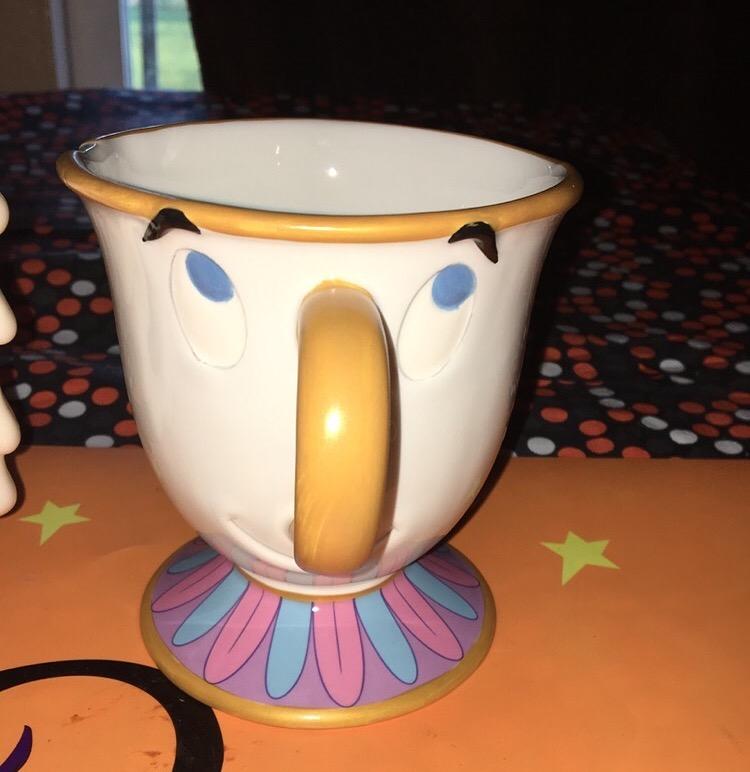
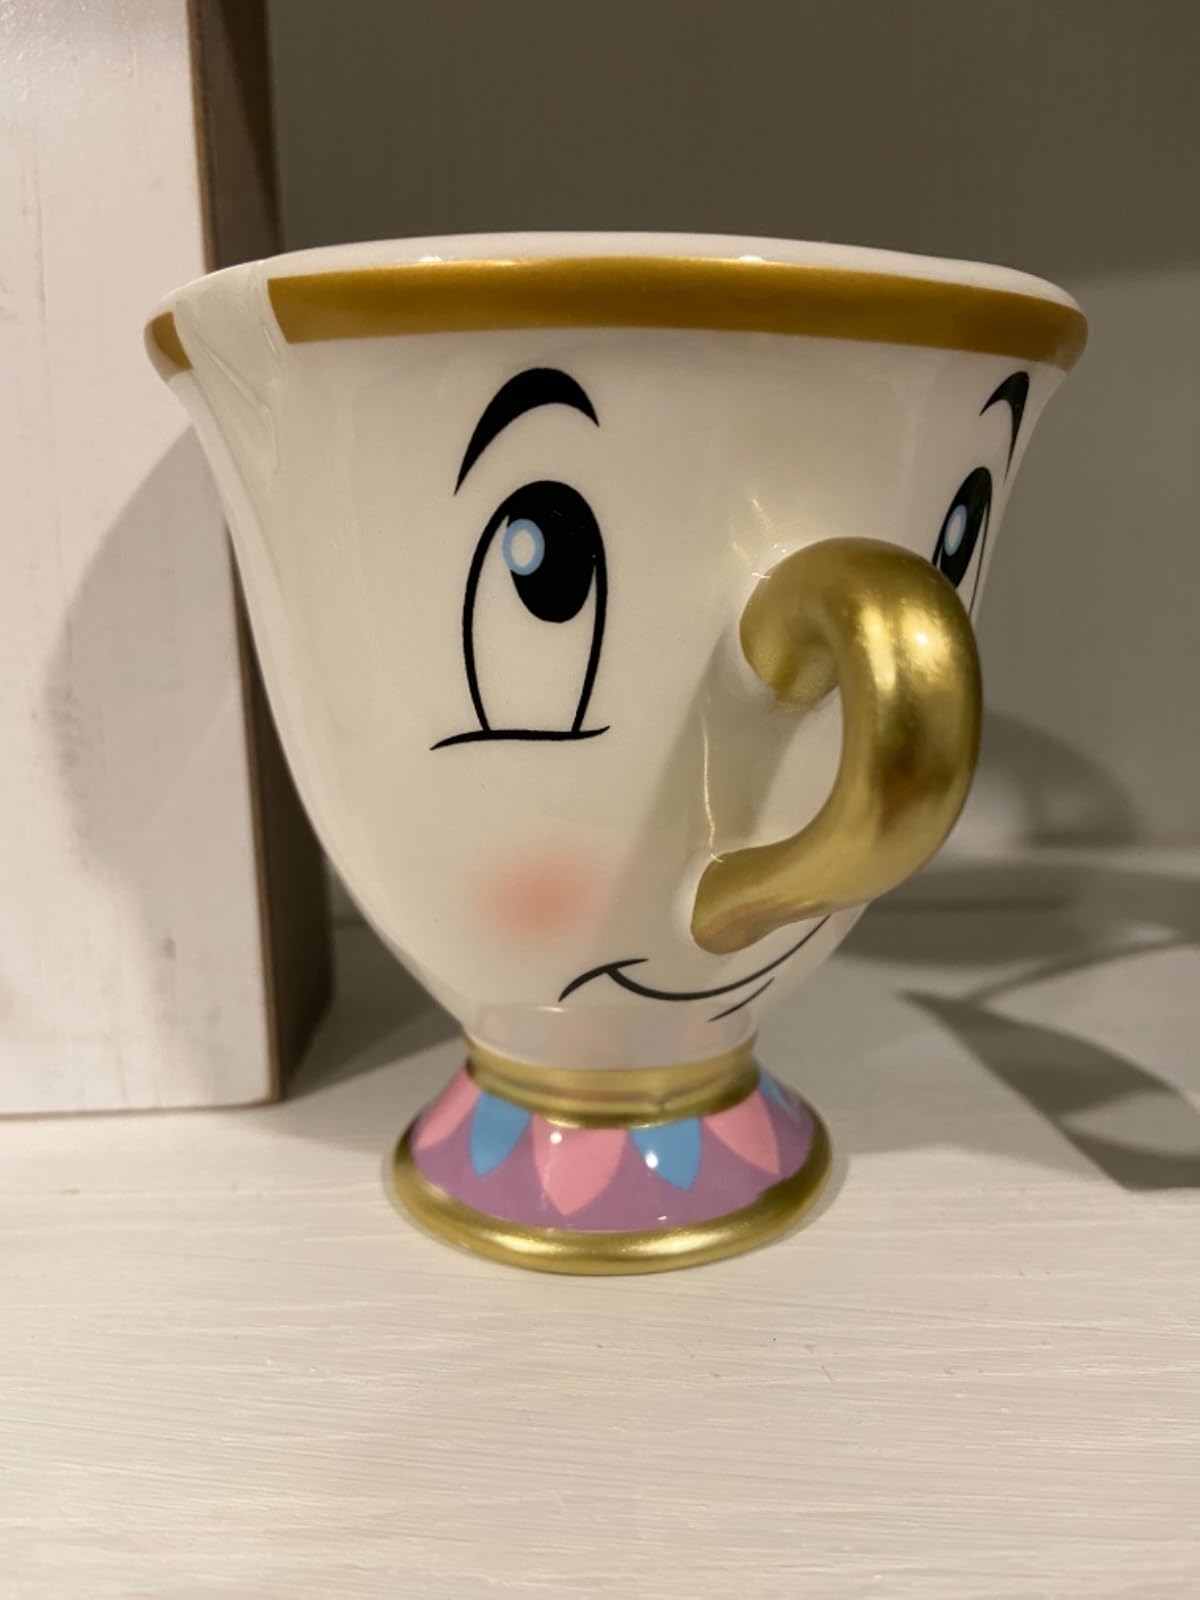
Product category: items_mug
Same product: no